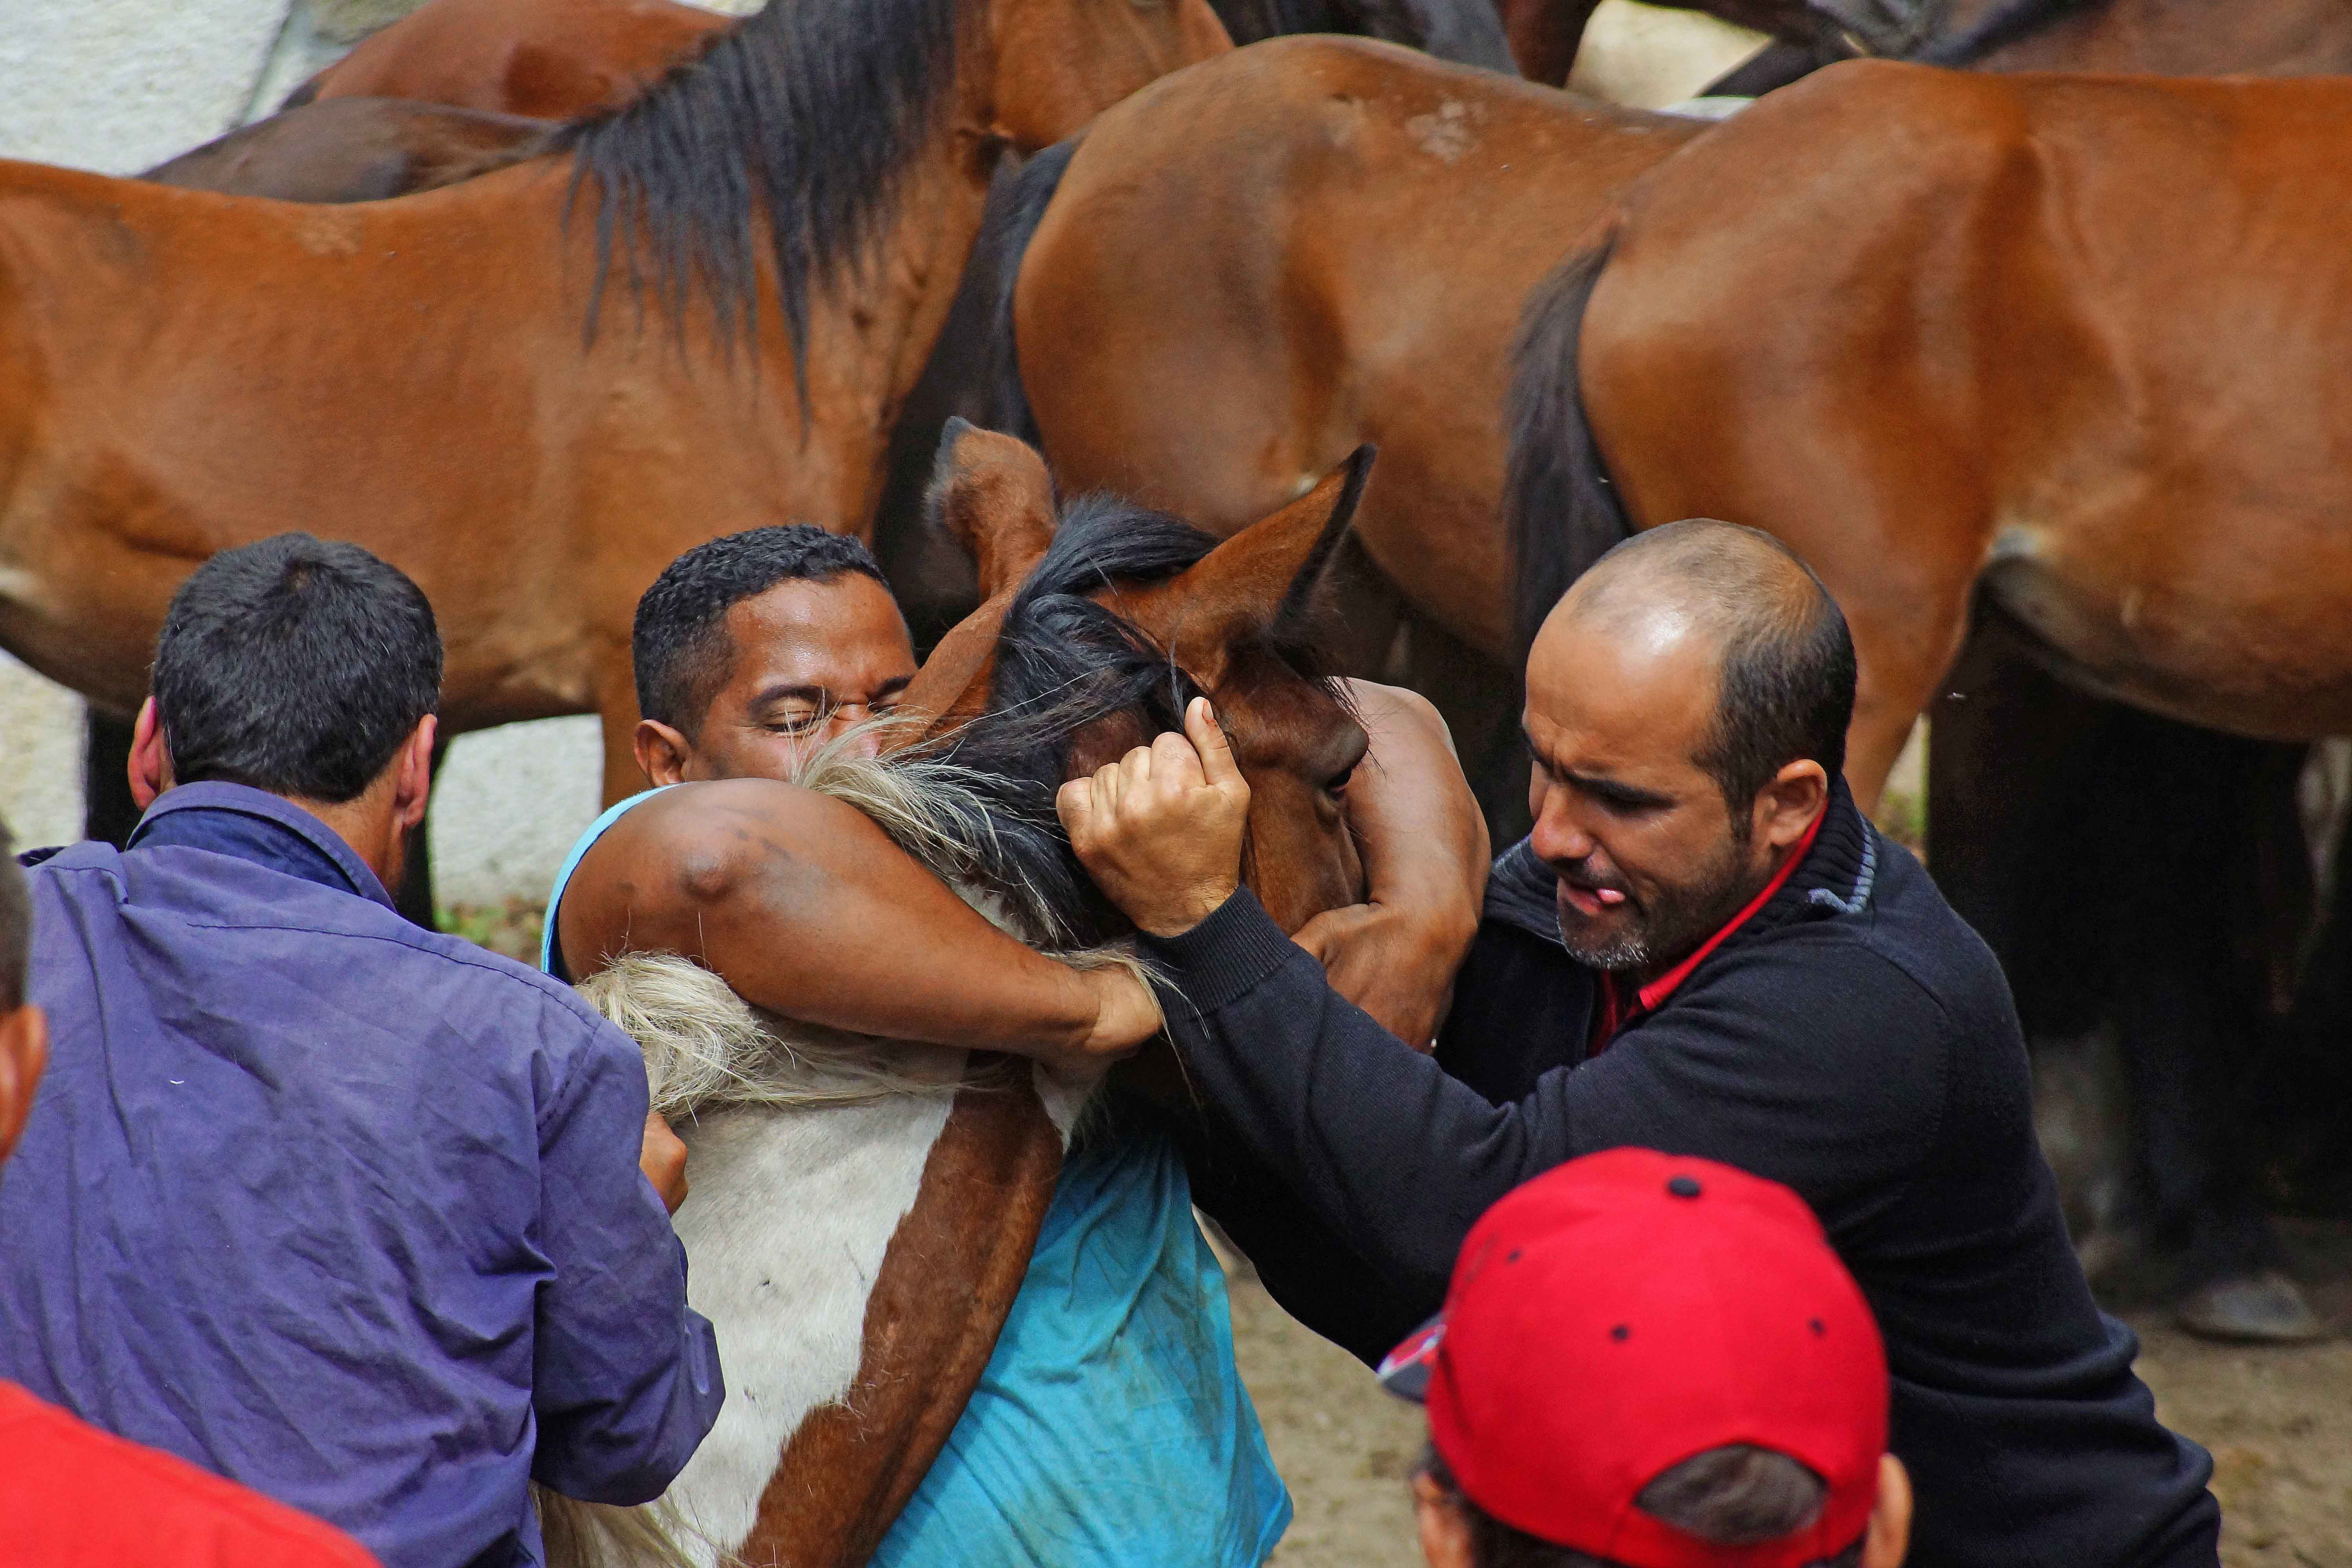
photo, horse, spain, animals, galicia, pontevedra, jockey, caballos, a77, espana, g, ggl1, gaby1, xovesphoto, animales, varios, some, xelodegalicia, sonya77v, cotobade, sonyslta77v, tamrom55200, rapadasbestas, gabrielcoru a, romer a, cuspedri os, cattle like mammal, horse like mammal